Parrs Park

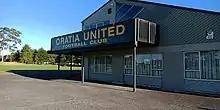
Oratia United Football Club Parrs Park

The Oratia United Association Football Club was given a 'Permit to Occupy' in 1977, and when the construction of the clubrooms was completed this was replaced in 1978 with a lease. The clubrooms were shared with the Oratia cricket club, and in 2014, both clubs began planning a project to upgrade their building and establish a new community centre to be used for a variety of sporting activities. The group was supported by Sport Waitakere to present a proposal to the local board to get approval to begin a formal feasibility study. In the agenda for the meeting of the board on 16 May 2014, it was noted that the purpose of this deputation was to "inform and get support from the Local Board of the intended sport partnership at Parrs Park, and the opportunities that will be explored for development through a feasibility study", and it was received at the meeting.